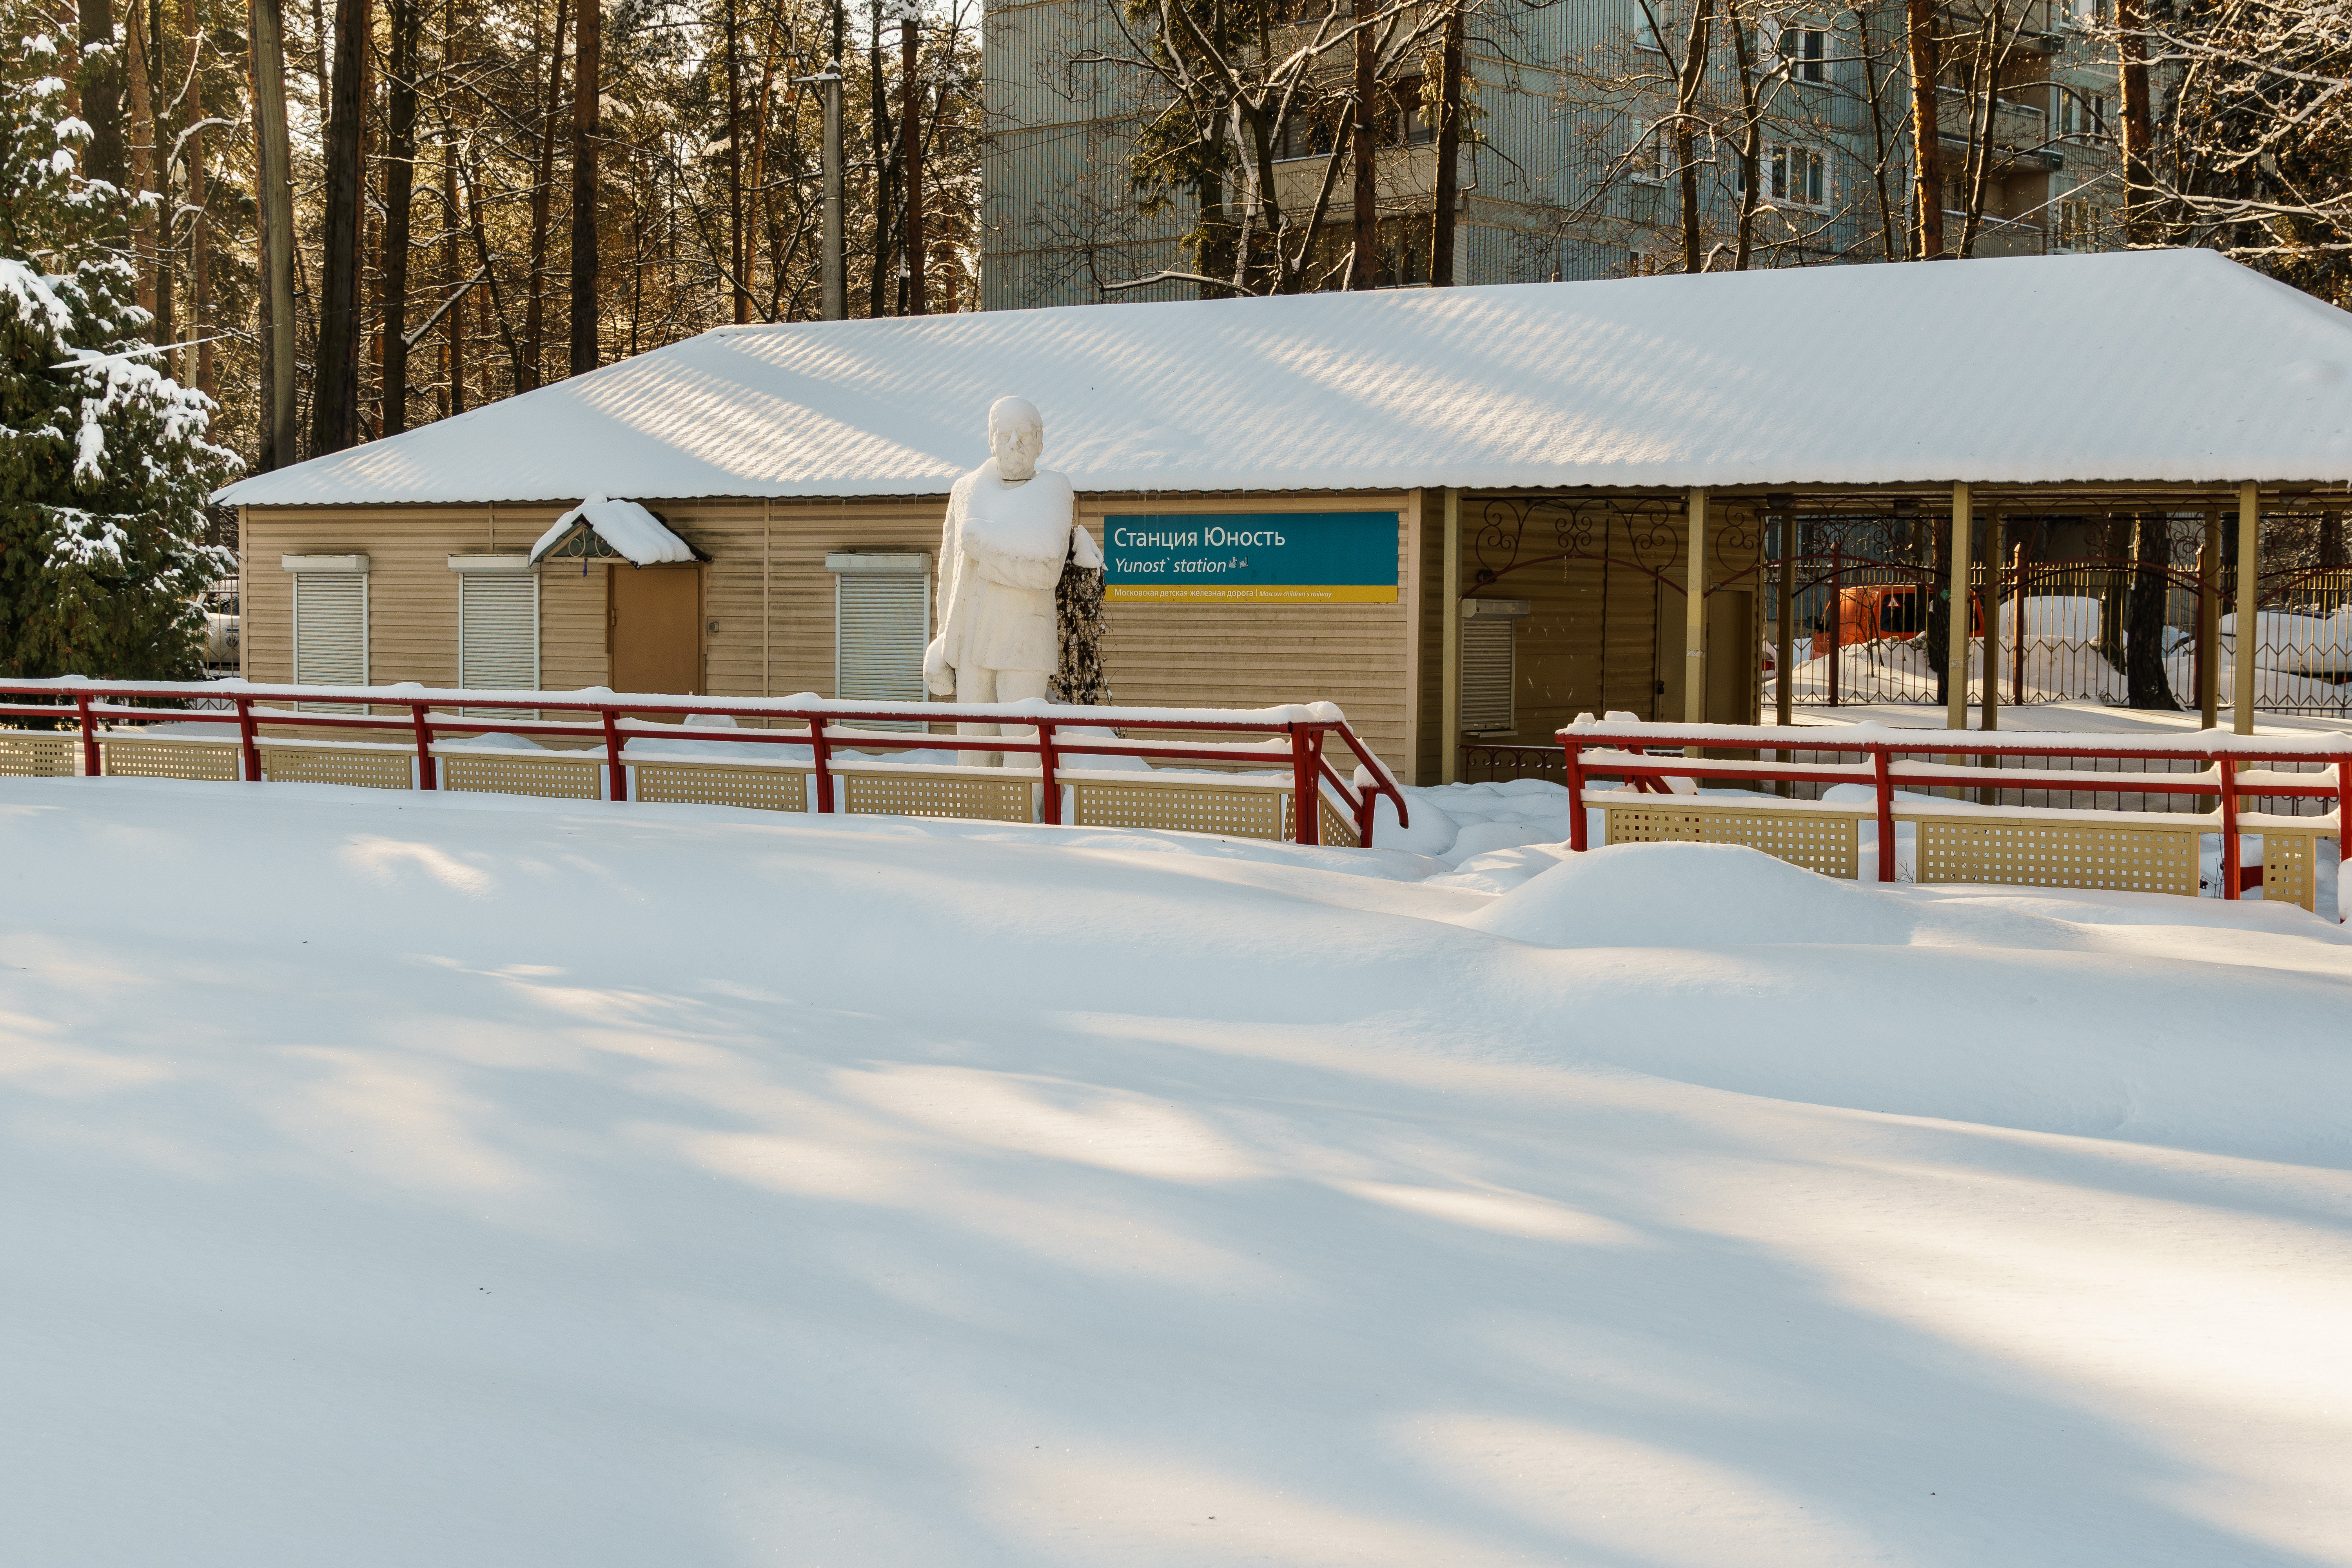
snow, winter, frost, cold, trees, railway, station, branches, white, wintry, snowfall, sky, mysterious, nature, landscape, calm, picturesque, Kratovo Children's Railway, property, roof, slope, house, home fencing, home, shade, cottage, split rail fence, freezing, fence, outdoor structure, siding, log cabin, hut